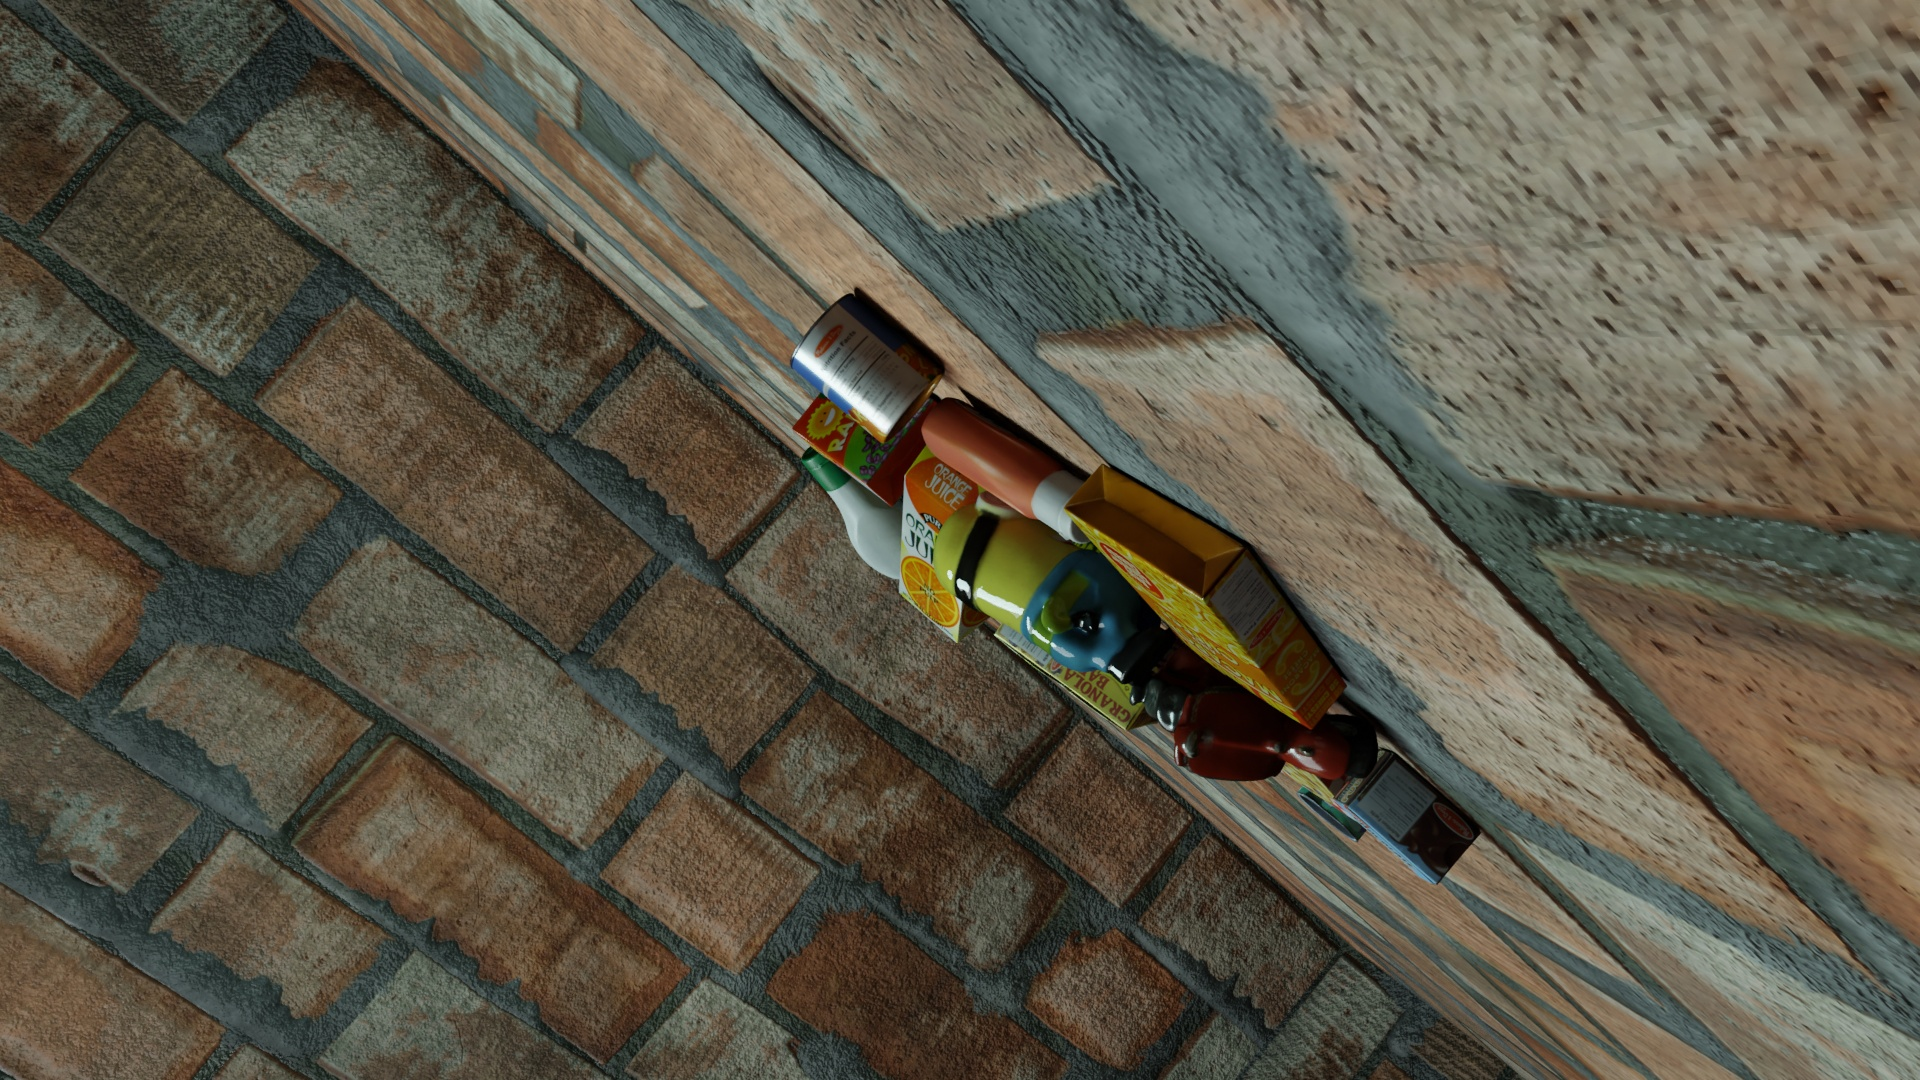
Question:
What are the eight normalized (x, y) image coordinates between 0 and 1 of the cuboid corners for the can of sliced peaches used for storing fruit in syrup? Your answer should be a list of normalized (x, y) image coordinates between 0 and 1 with bottom face first then top face, all counter-clockwise.
Answer: [(0.501042, 0.494444), (0.504167, 0.435185), (0.473438, 0.438889), (0.469271, 0.497222), (0.490104, 0.472222), (0.49375, 0.411111), (0.461979, 0.416667), (0.457292, 0.475926)]